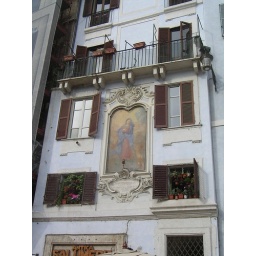
Nice to have a few flowers in the window